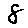
Label: 8